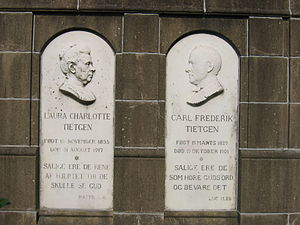
Laura Charlotte Tietgen
C.F. og Laura Tietgens gravsted på Lyngby gamle kirkegård ved Lyngby Kirke
C.F. Tietgens gravsted på Lyngby gamle kirkegård ved Lyngby kirke i Kongens Lyngby
Laura Charlotte Tietgen, født Jørgensen, var gift med C.F. Tietgen fra 1855 til dennes død i 1901. Hun var søster til Vilhelm Jørgensen.